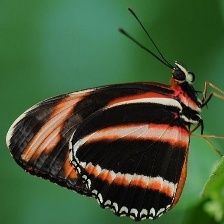
Species: BANDED ORANGE HELICONIAN